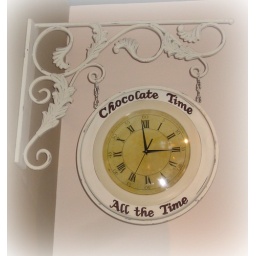
A clock in a little candy store just down the road from my mother.